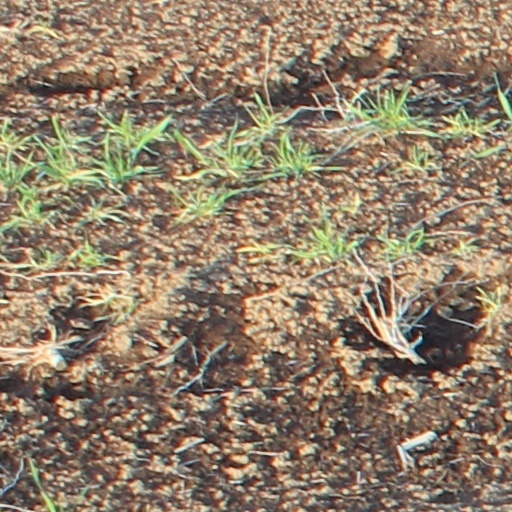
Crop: wheat